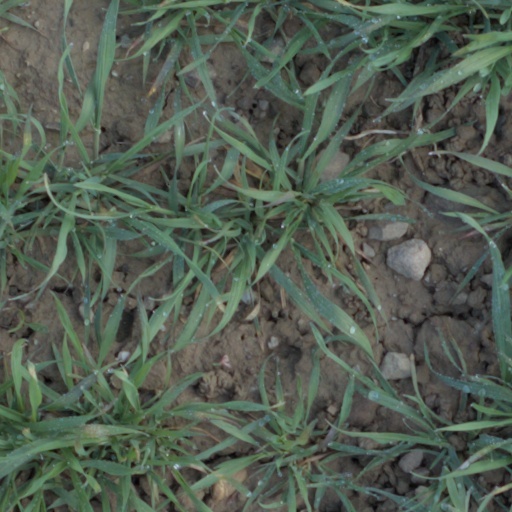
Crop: wheat